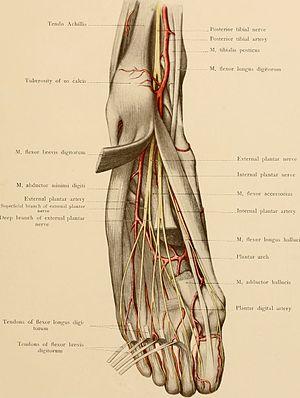
L'artère plantaire médiale, est une branche terminale médiale de l'artère tibiale postérieure participant à la vascularisation de la région du pied.
L'artère plantaire latérale, est une branche terminale de l'artère tibiale postérieure participant à la vascularisation de la région du pied.